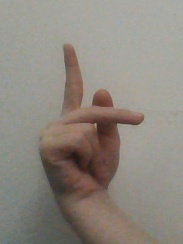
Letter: dha